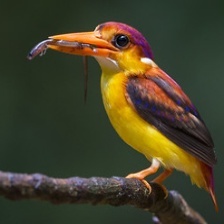
Species: RUFOUS KINGFISHER
Scientific name: CHLOROCERYLE INDA